Afsharid Iran

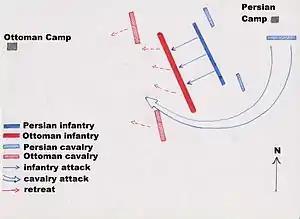
The Battle of Kars (1745) was the last major field battle Nader fought in his spectacular military career

Nader Shah crushed the Mughal army in less than three hours at the large Battle of Karnal on 13 February 1739. After this decisive victory, Nader captured Mohammad Shah and entered with him into Delhi. When a rumour broke out that Nader had been assassinated, some of the Indians attacked and killed Iranian troops. Nader, furious, reacted by ordering his soldiers to plunder and sack the city. During the course of one day (March 22) 20,000 to 30,000 Indians were killed by the Iranian troops, forcing Mohammad Shah to beg Nader for mercy.